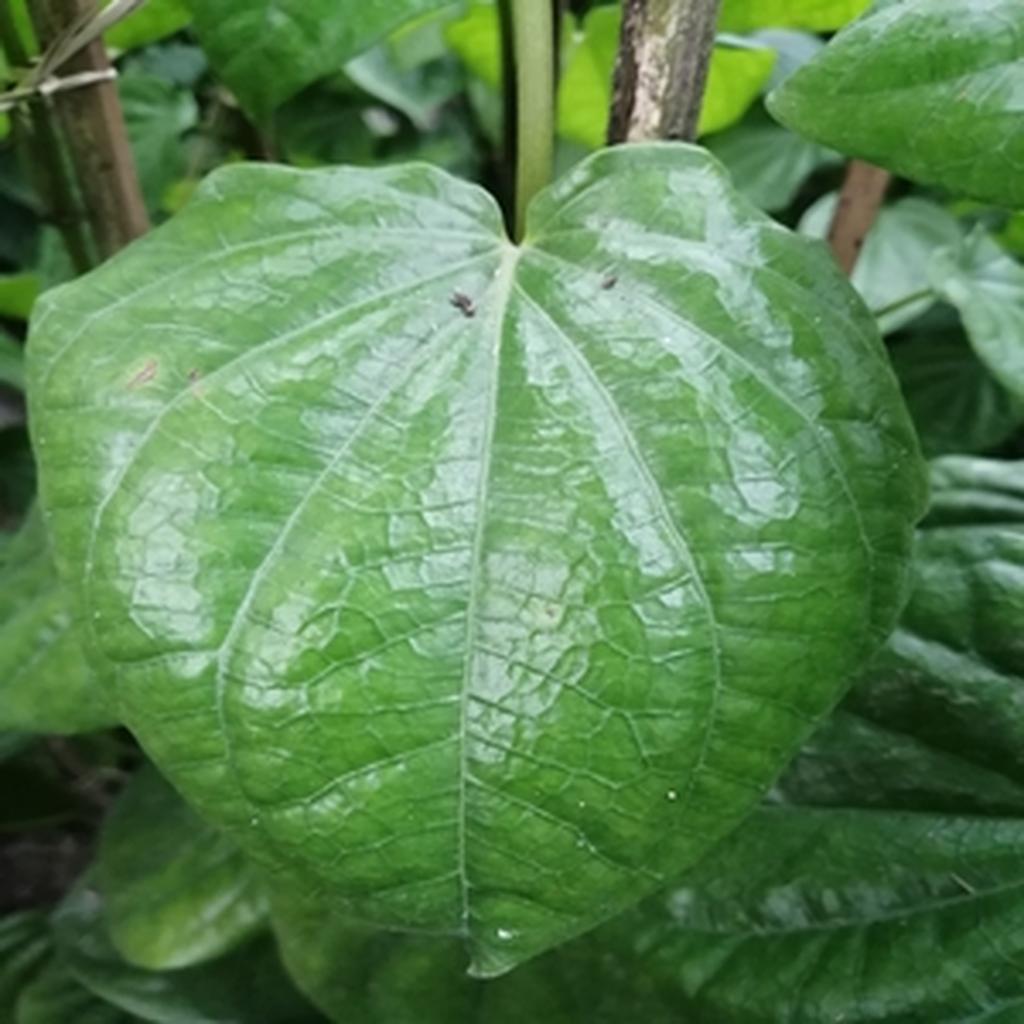
Label: Healthy_Leaf